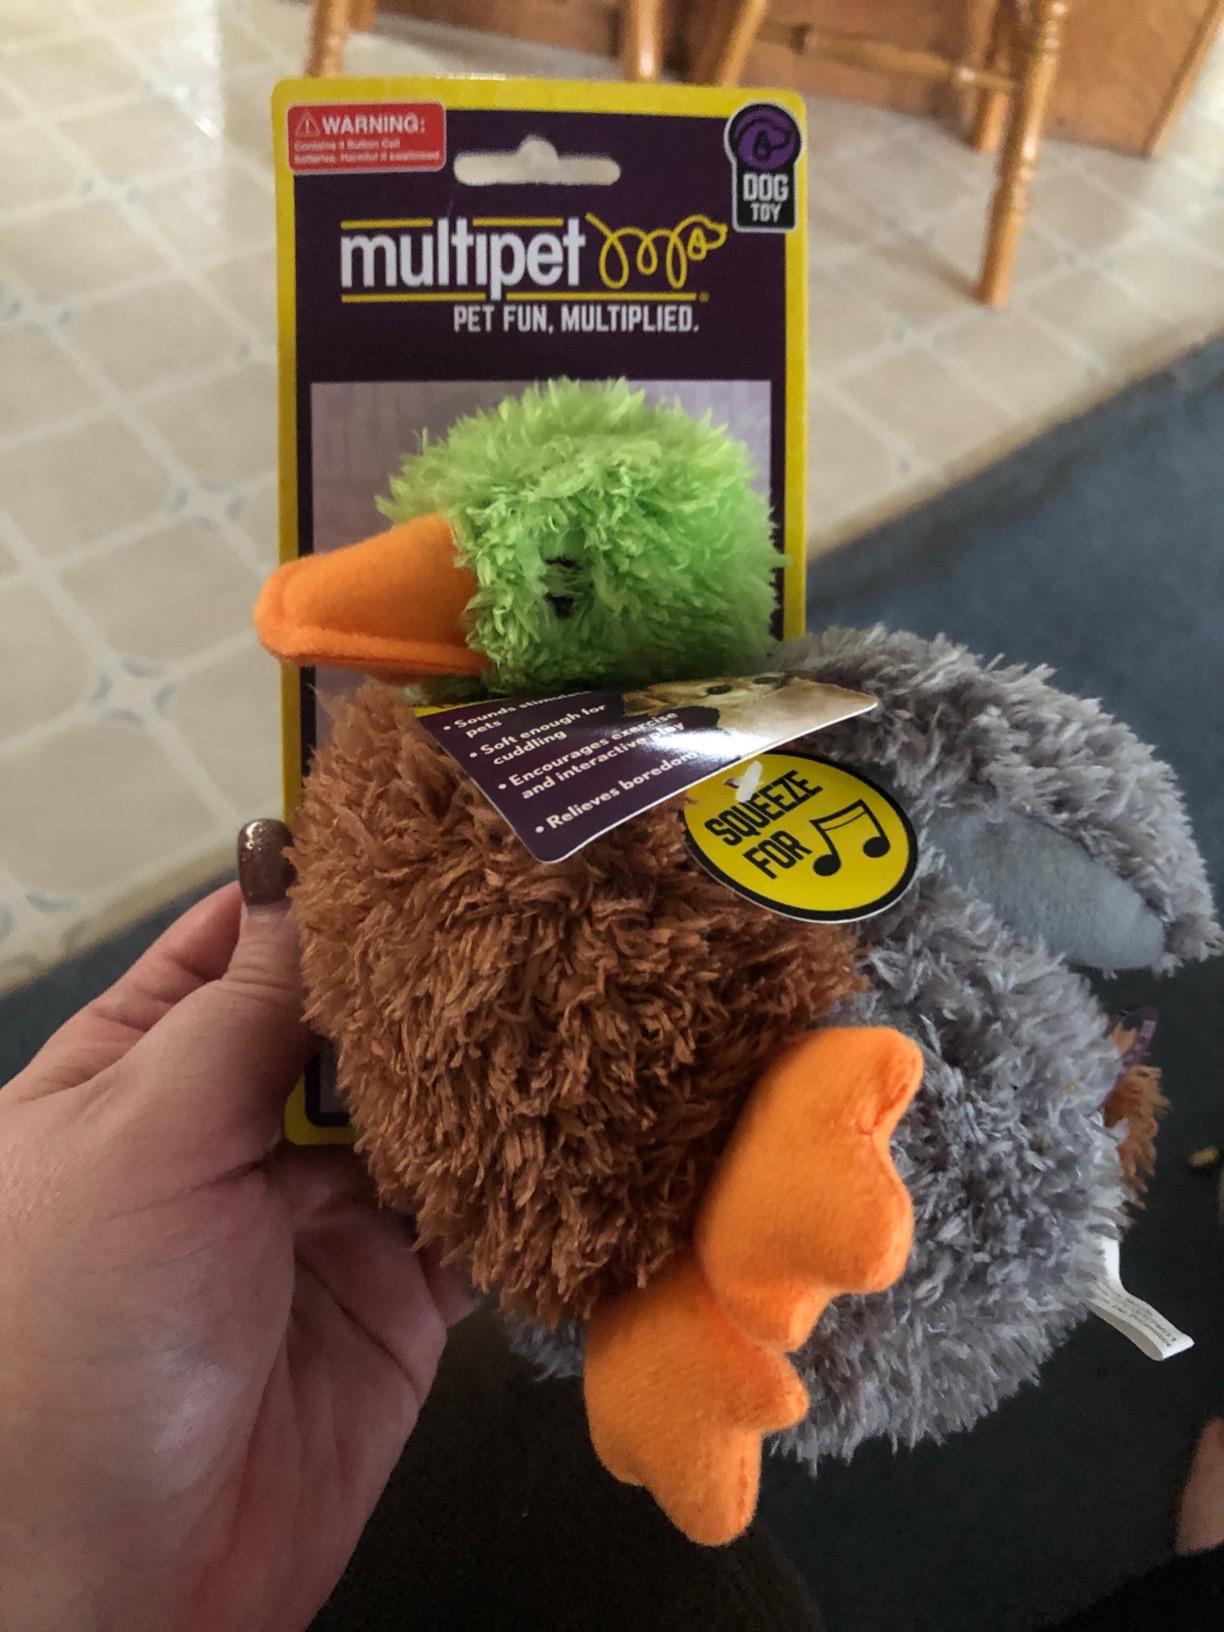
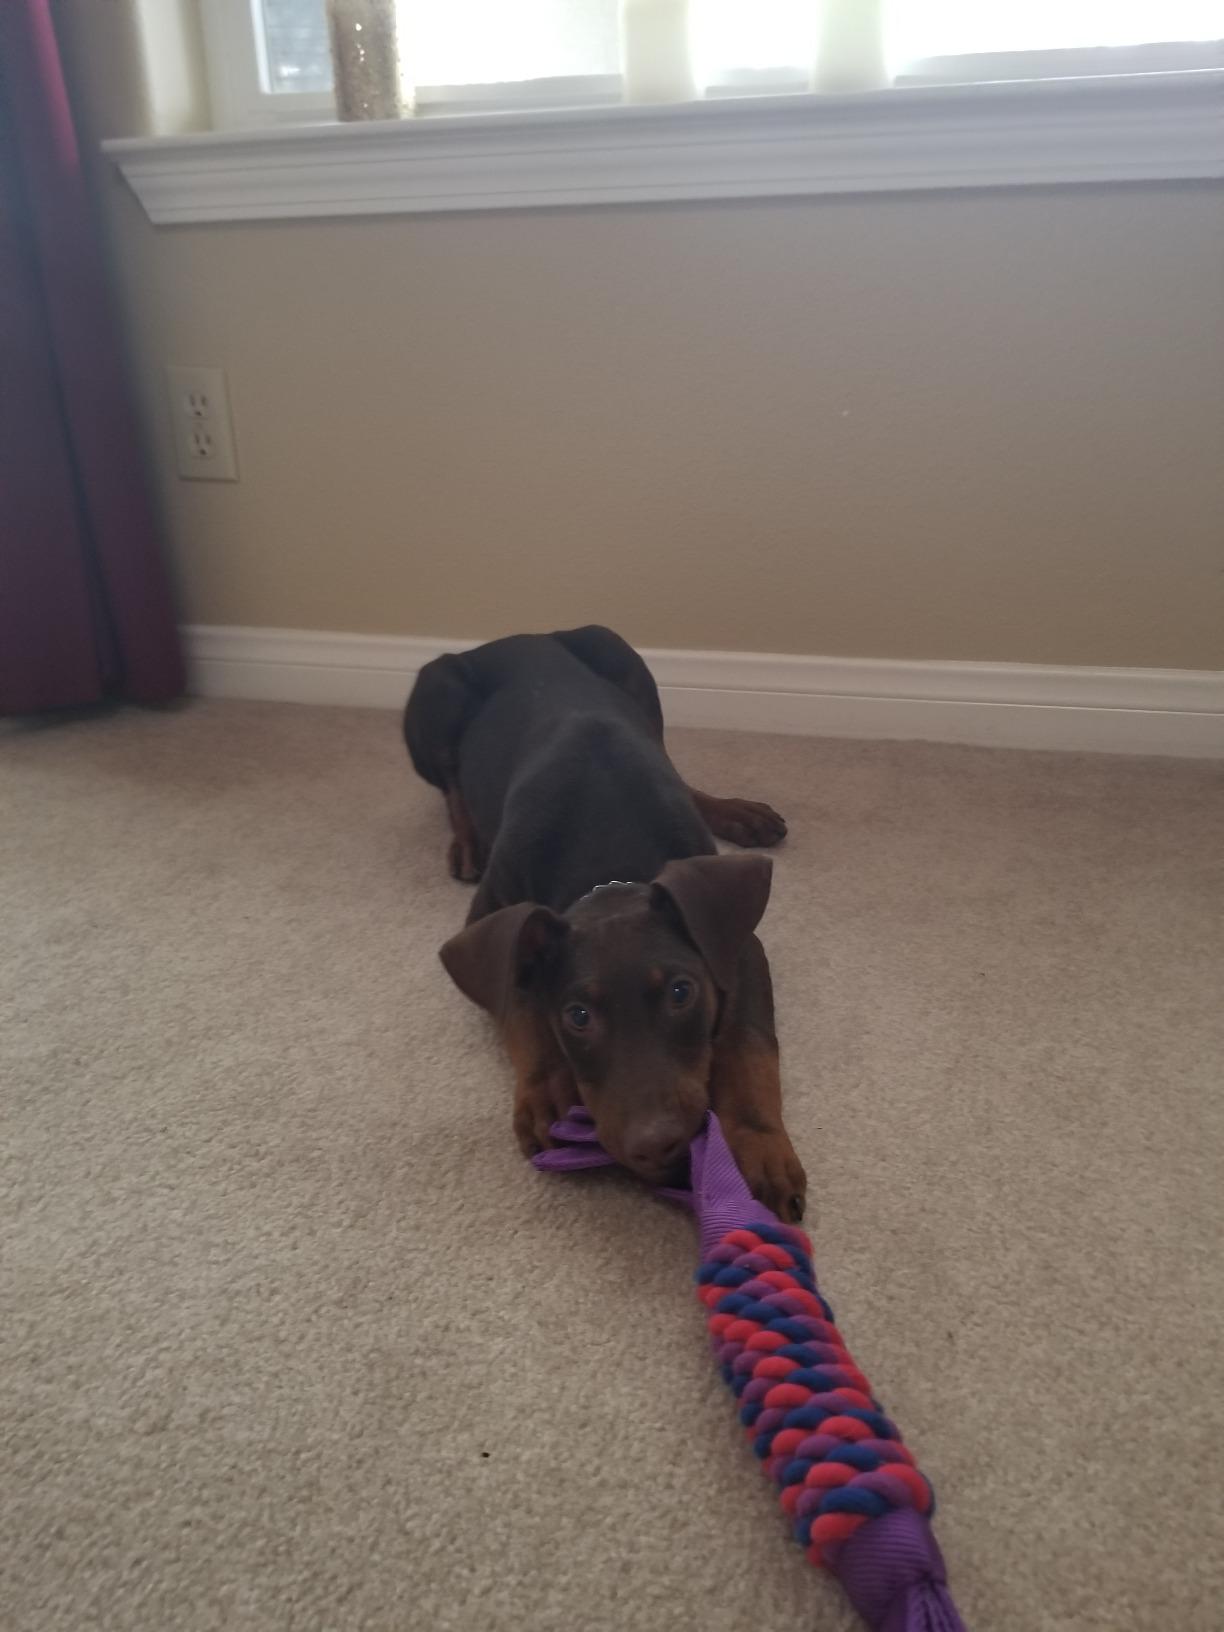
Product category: items_toy
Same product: no